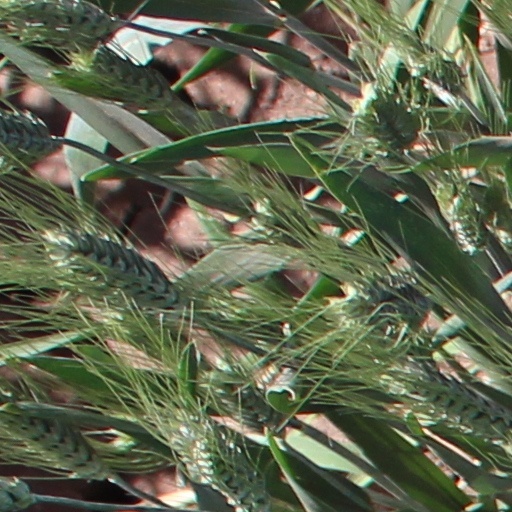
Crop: wheat